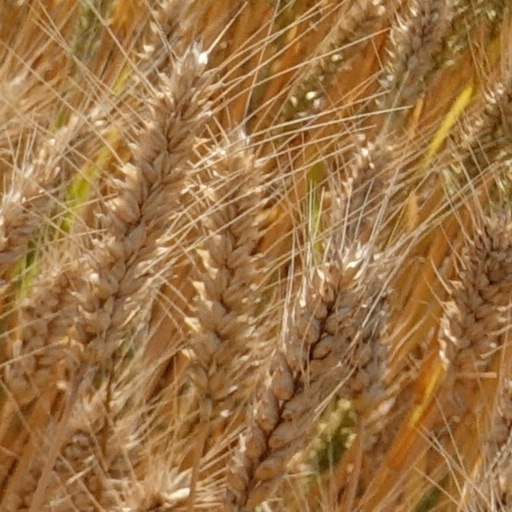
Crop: wheat